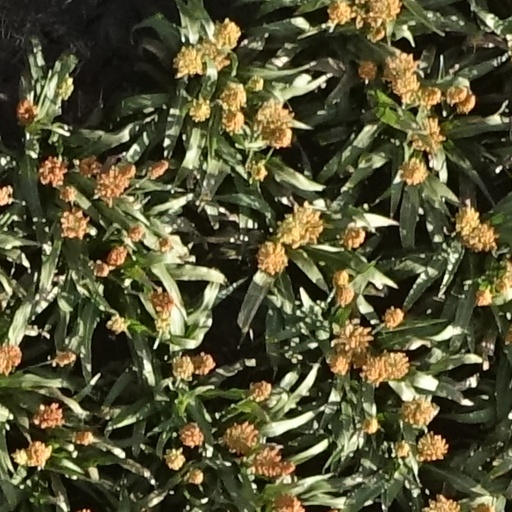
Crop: sorghum